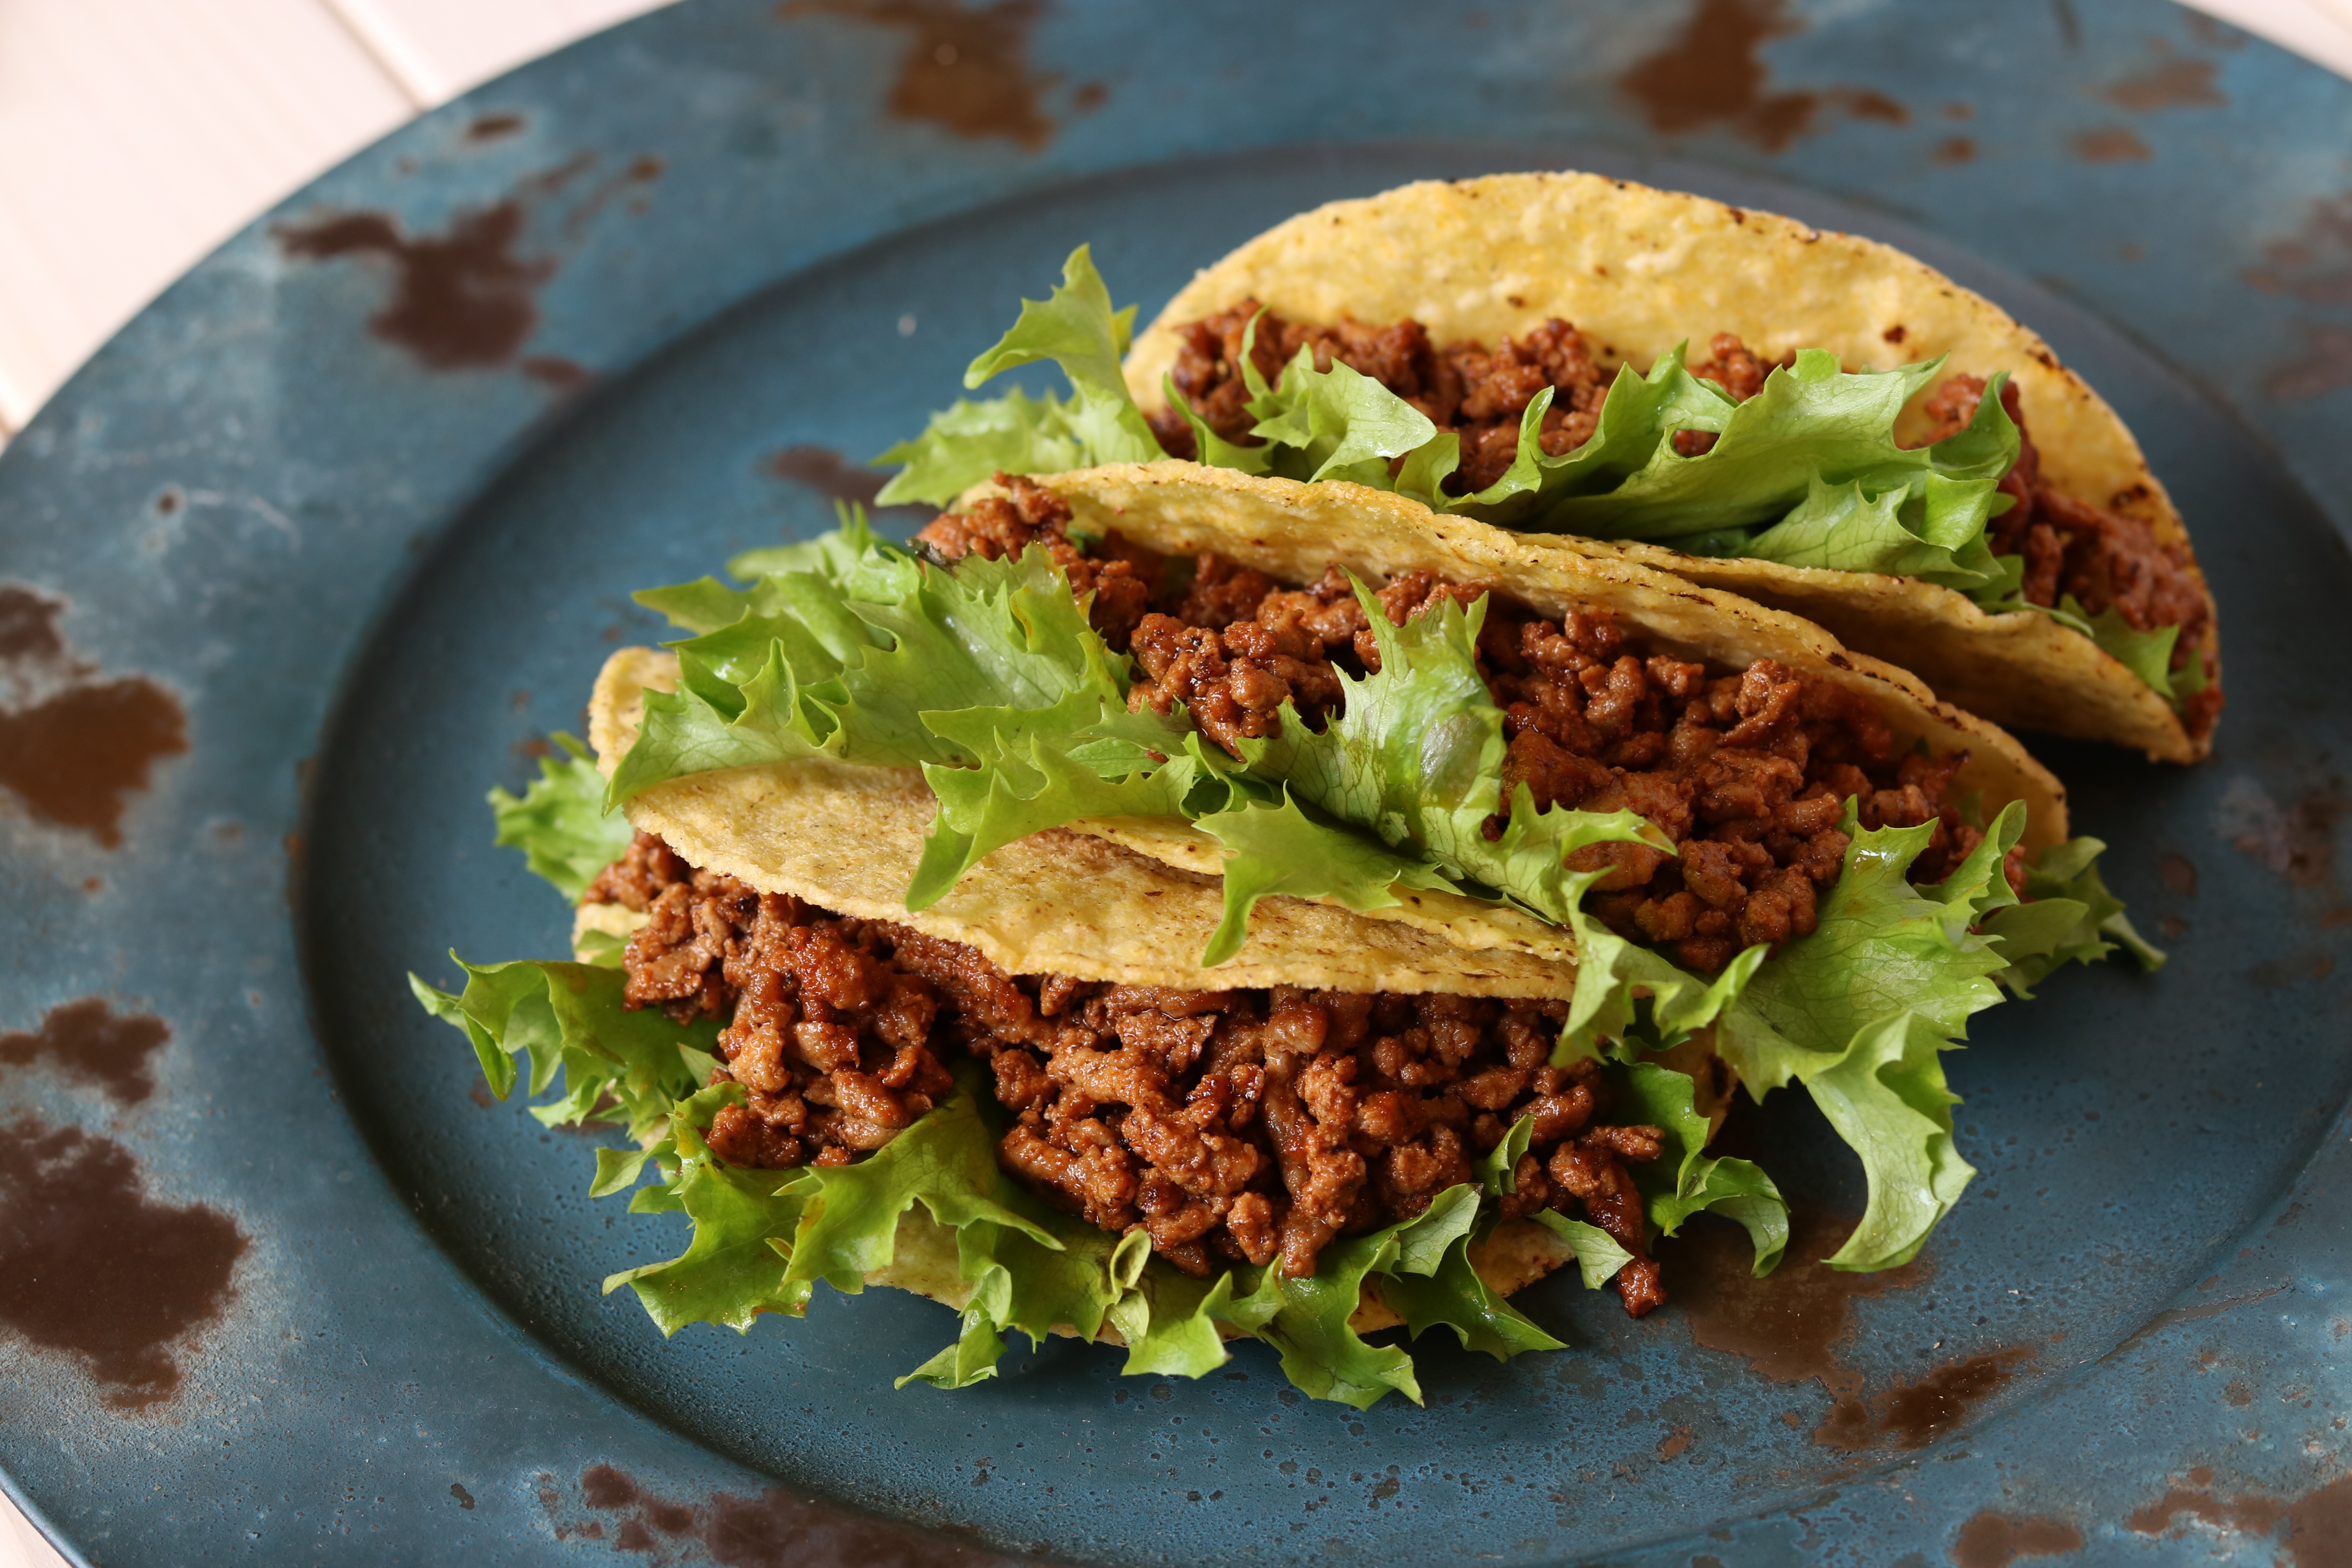
dish, meal, food, produce, vegetable, meat, cuisine, beef, taco, mexican, falafel, veggie burger, sloppy joe, tostada, carnitas